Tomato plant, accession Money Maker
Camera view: horizontal (90 deg, fisheye); turntable rotation: 300 degrees
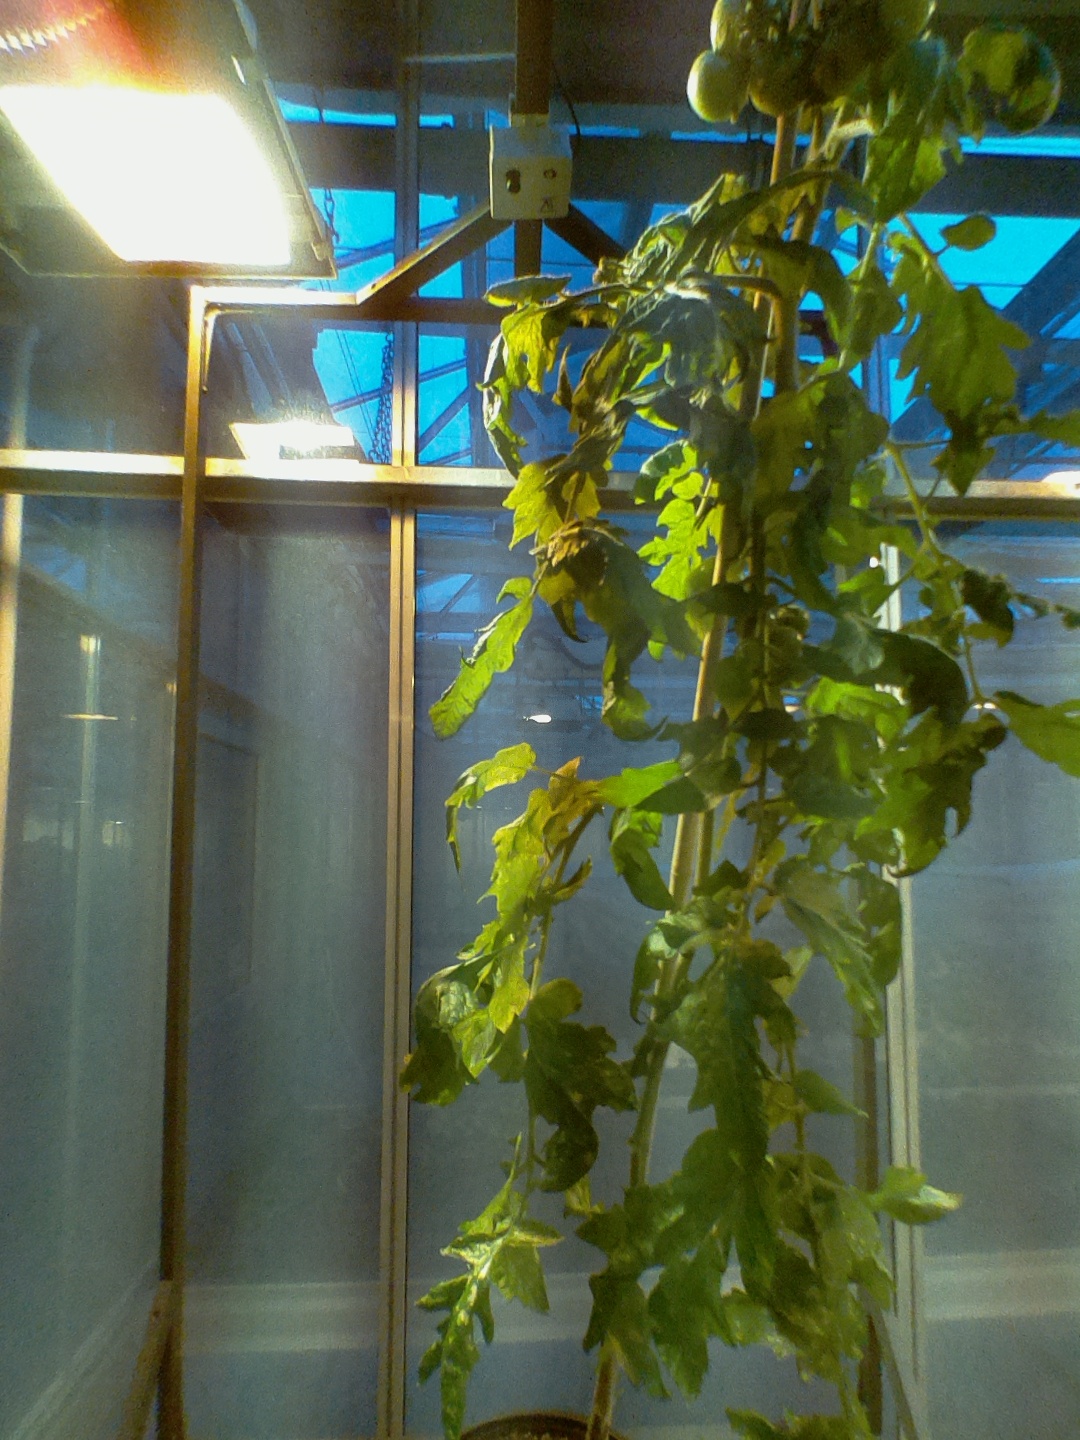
BBCH growth stage 74: 40%-50% of final fruit size